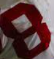
Number: 8